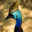
Label: bird